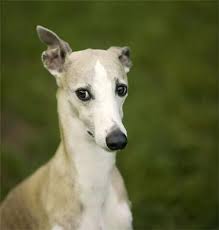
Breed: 234-n000065-whippet